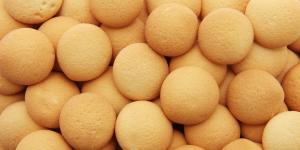
galletas caseras y faciles de hacer